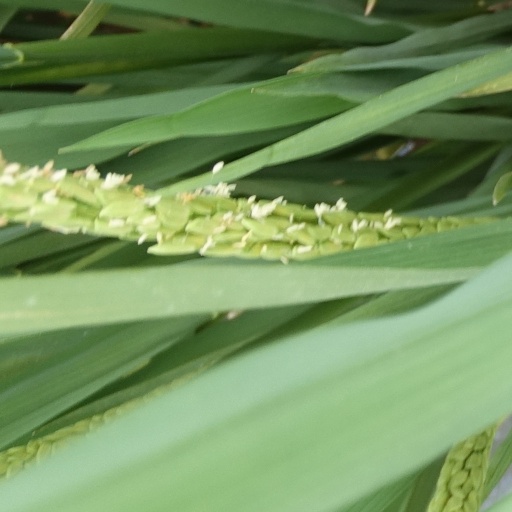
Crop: rice